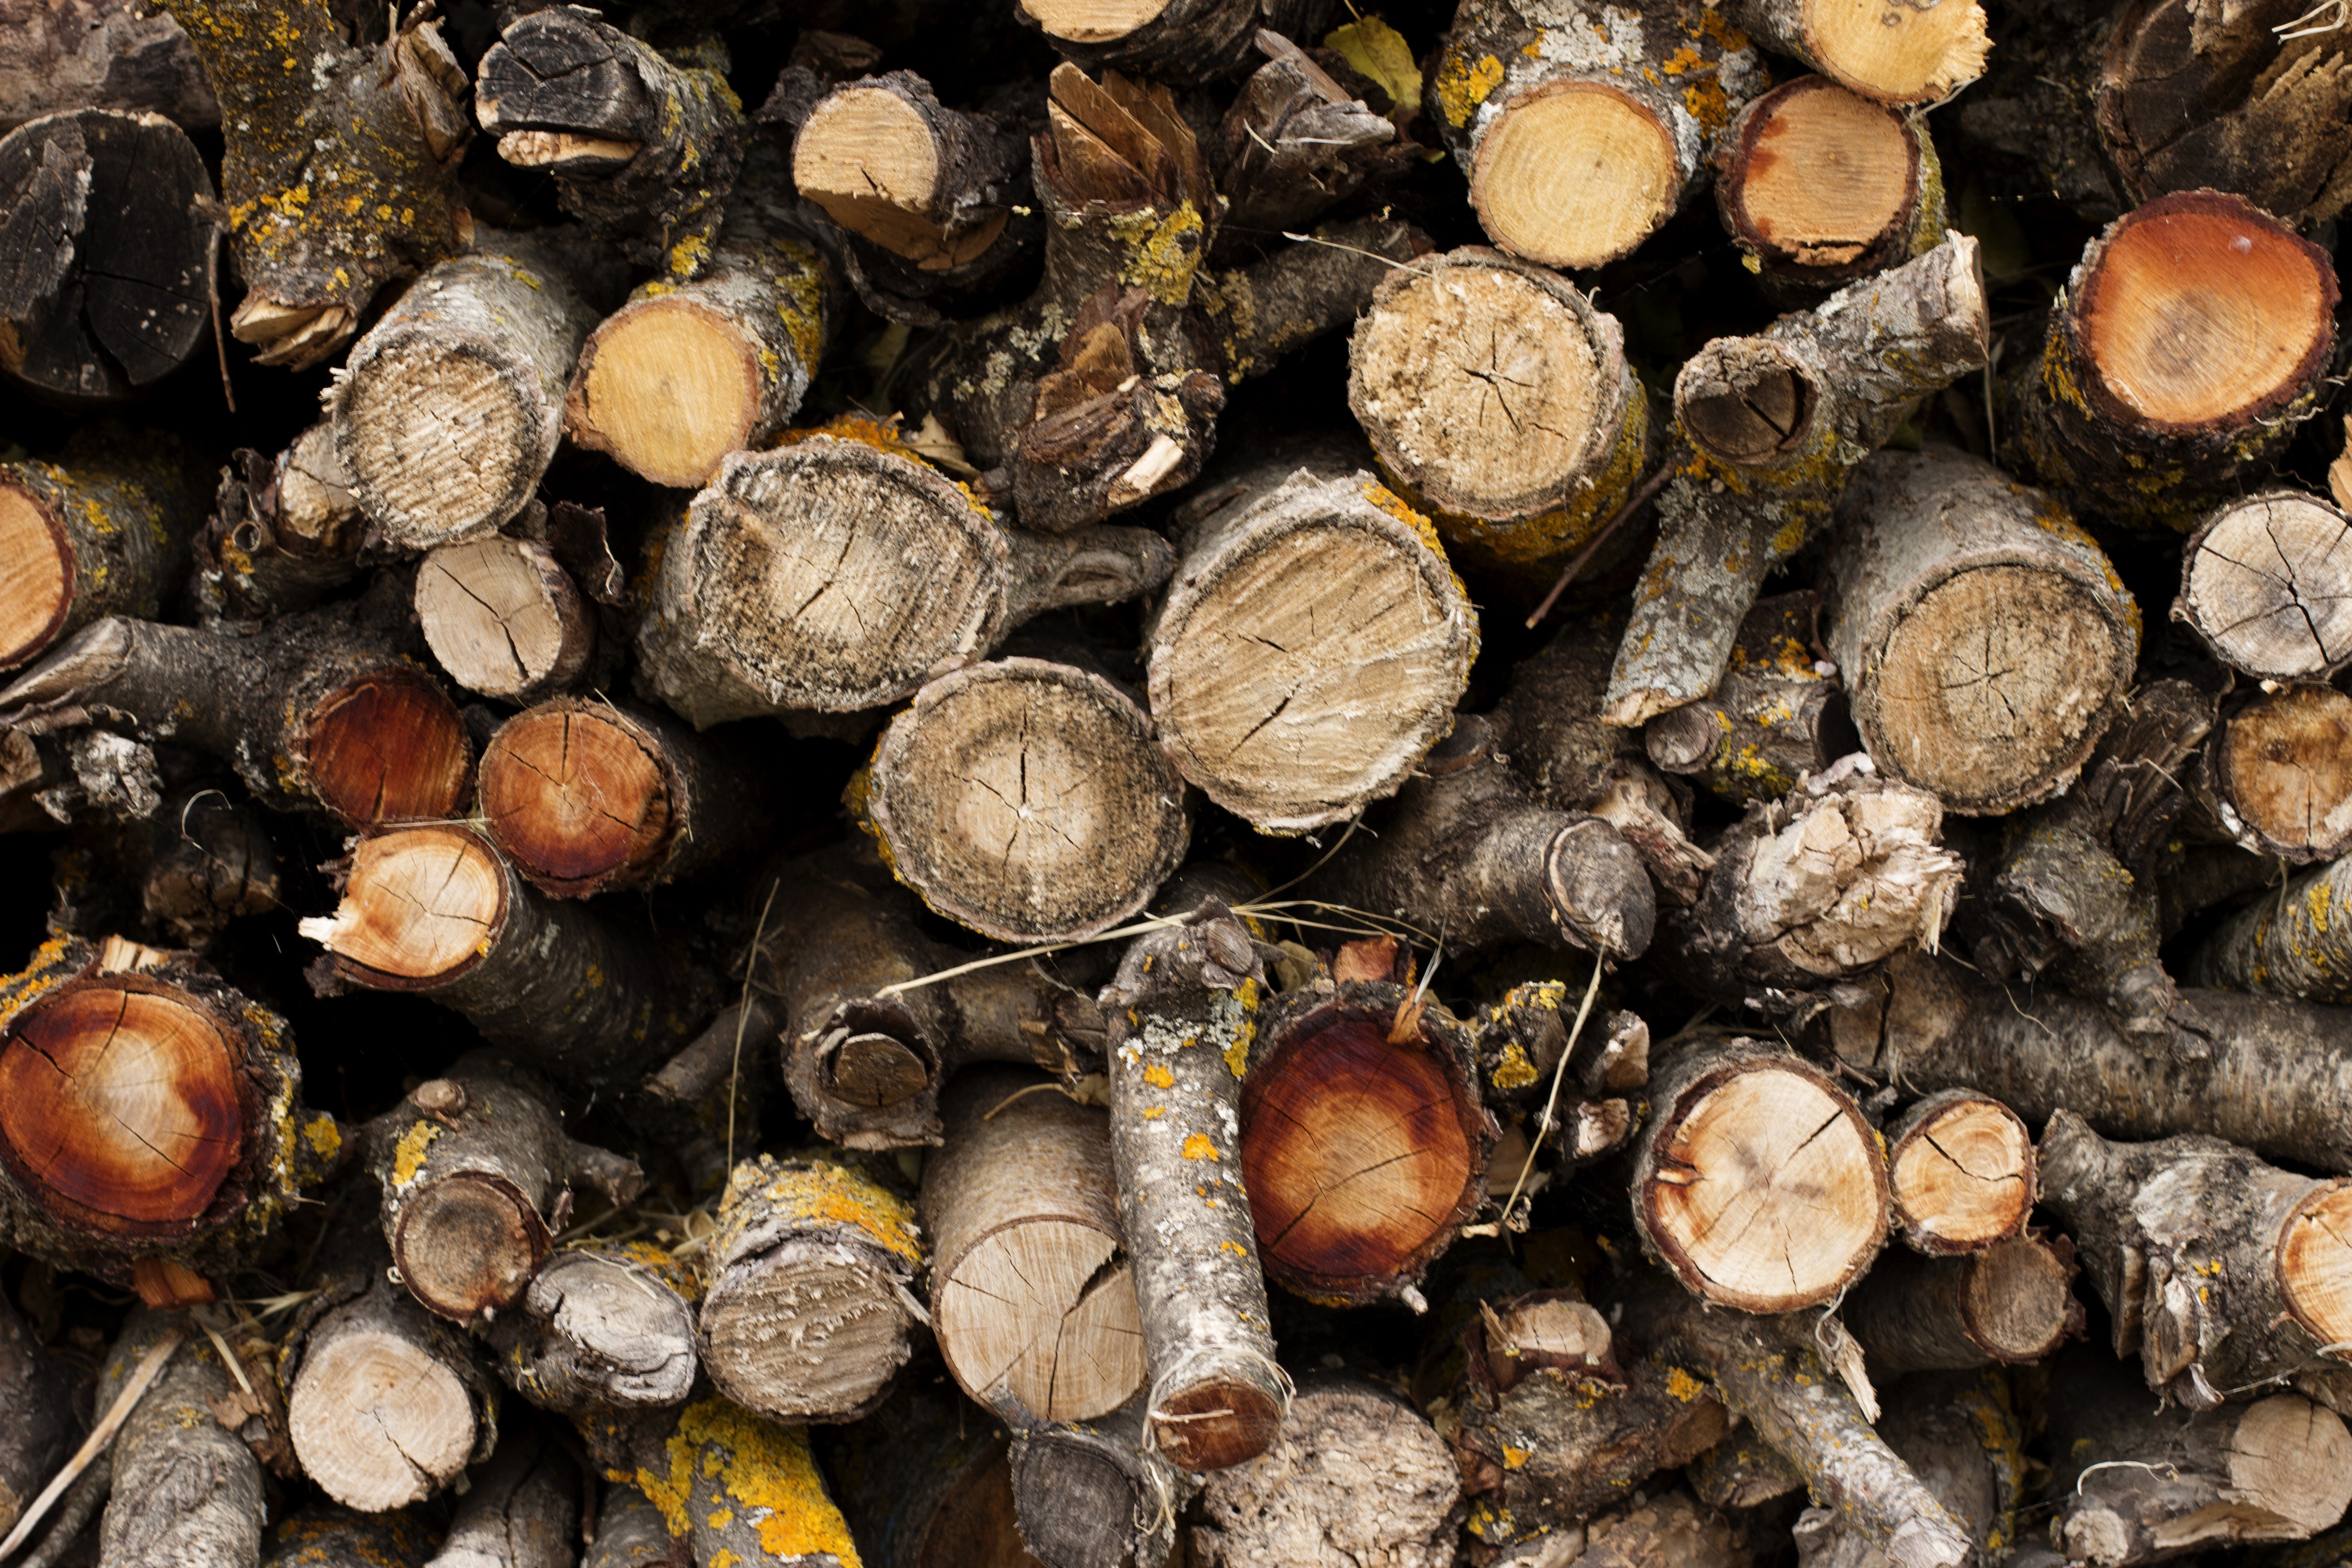
tree, nature, winter, wood, trunk, rural, pile, log, food, produce, natural, autumn, firewood, heat, energy, burn, coconut, timber, woodpile, shiitake